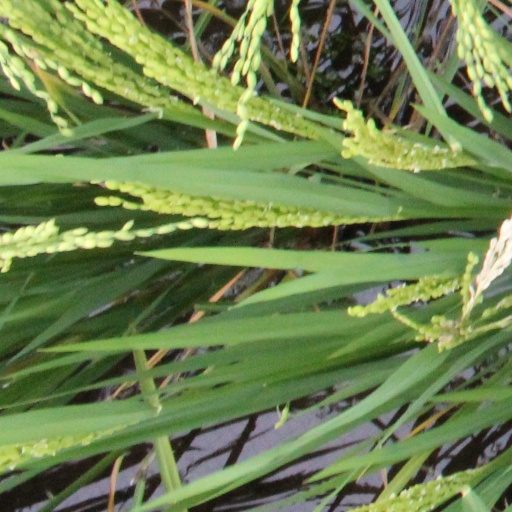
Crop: rice